Alternative theories of the location of Great Moravia

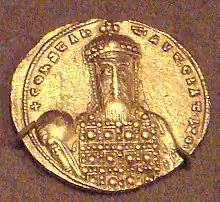
Gold solidus of the Byzantine Emperor Constantine Porphyrogenitus: his work "(De administrando imperio)" is the only primary source containing the expression "great Moravia"

Emperor Constantine VII mentioned "great Moravia" four times in his "De administrando imperio". According to his catalogue of the peoples that were the neighbors of the Hungarians, "great Moravia, the country of Sphendoplokos" was located to the south of the Principality of Hungary. When listing the "landmarks and names along the Danube river", Constantine stated that "great Moravia, the over which in former days Sphendoplokus used to rule." lay beyond Trajan's Bridge, Sirmium and Belgrade. According to Boba, all descriptions show that Constantine thought that Moravia had been situated in the wider region of Trajan's Bridge (in present-day Drobeta-Turnu Severin in Romania), Belgrade and Sirmium. The Hungarian historian Sándor László Tóth says that Constantine, who knew that the Hungarians had occupied Moravia, most probably described Moravia based on his information of the Hungarians' land around 950, instead of using earlier sources.